Australian Jews

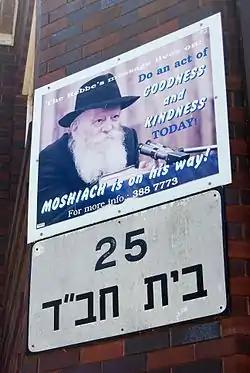
A poster of Menachem Mendel Schneerson at the entrance of a Chabad house in Bondi Beach in Sydney's Eastern Suburbs.

Sydney has a thriving and dynamic Jewish diaspora community. There are an estimated 50,000 Jews in New South Wales out of an Australian Jewish population of 120,000.